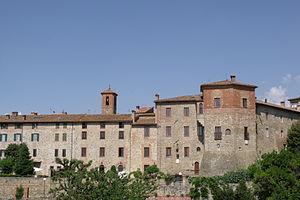
L'association I Borghi più belli d'Italia est née en mars 2001 sous l'impulsion de Conseil du tourisme de l'ANCI.
Paciano est une commune italienne de moins de 1 000 habitants située dans la province de Pérouse dans la région Ombrie en Italie centrale.